Three Rivers, California

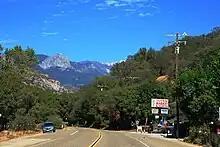
A 2010 view of Three Rivers from California State Route 198, looking northeast toward Sequoia National Park. The monolith looming in the left background is Moro Rock.

In the 1960s, several local artists held exhibitions in the old Apple House on the North Fork Drive. Some of these artists included Adrian Green, Gene Gray, Caroll Barnes, Frank Treuting, Jean Caulfeild and Pauline Whitsun. Present day artists open their studios every other year for the Three Rivers Artists' Biennial Studio Tour, which was started in 1994 by Elsah Cort (then associated with the Cort Gallery.) More than thirty artists are living and working in Three Rivers, including Mona Fox Selph, James Entz, and Aranga Firstman, who all taught at College of the Sequoias in Visalia, California. Other well-known artists are Martha Widmann, Rick Badgley, Jana Botkin, Nikki Crain, Tina St. John, Nadi Spencer and Martin Pugh.